Murder on Lenox Avenue

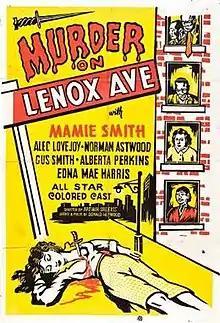

Murder on Lenox Avenue is a 1941 American race film directed by Arthur Dreifuss.